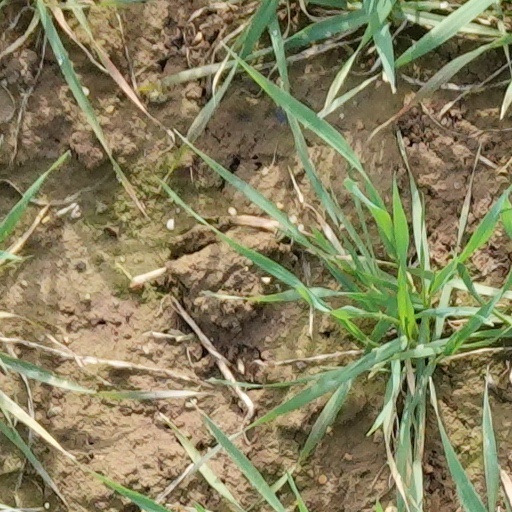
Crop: wheat